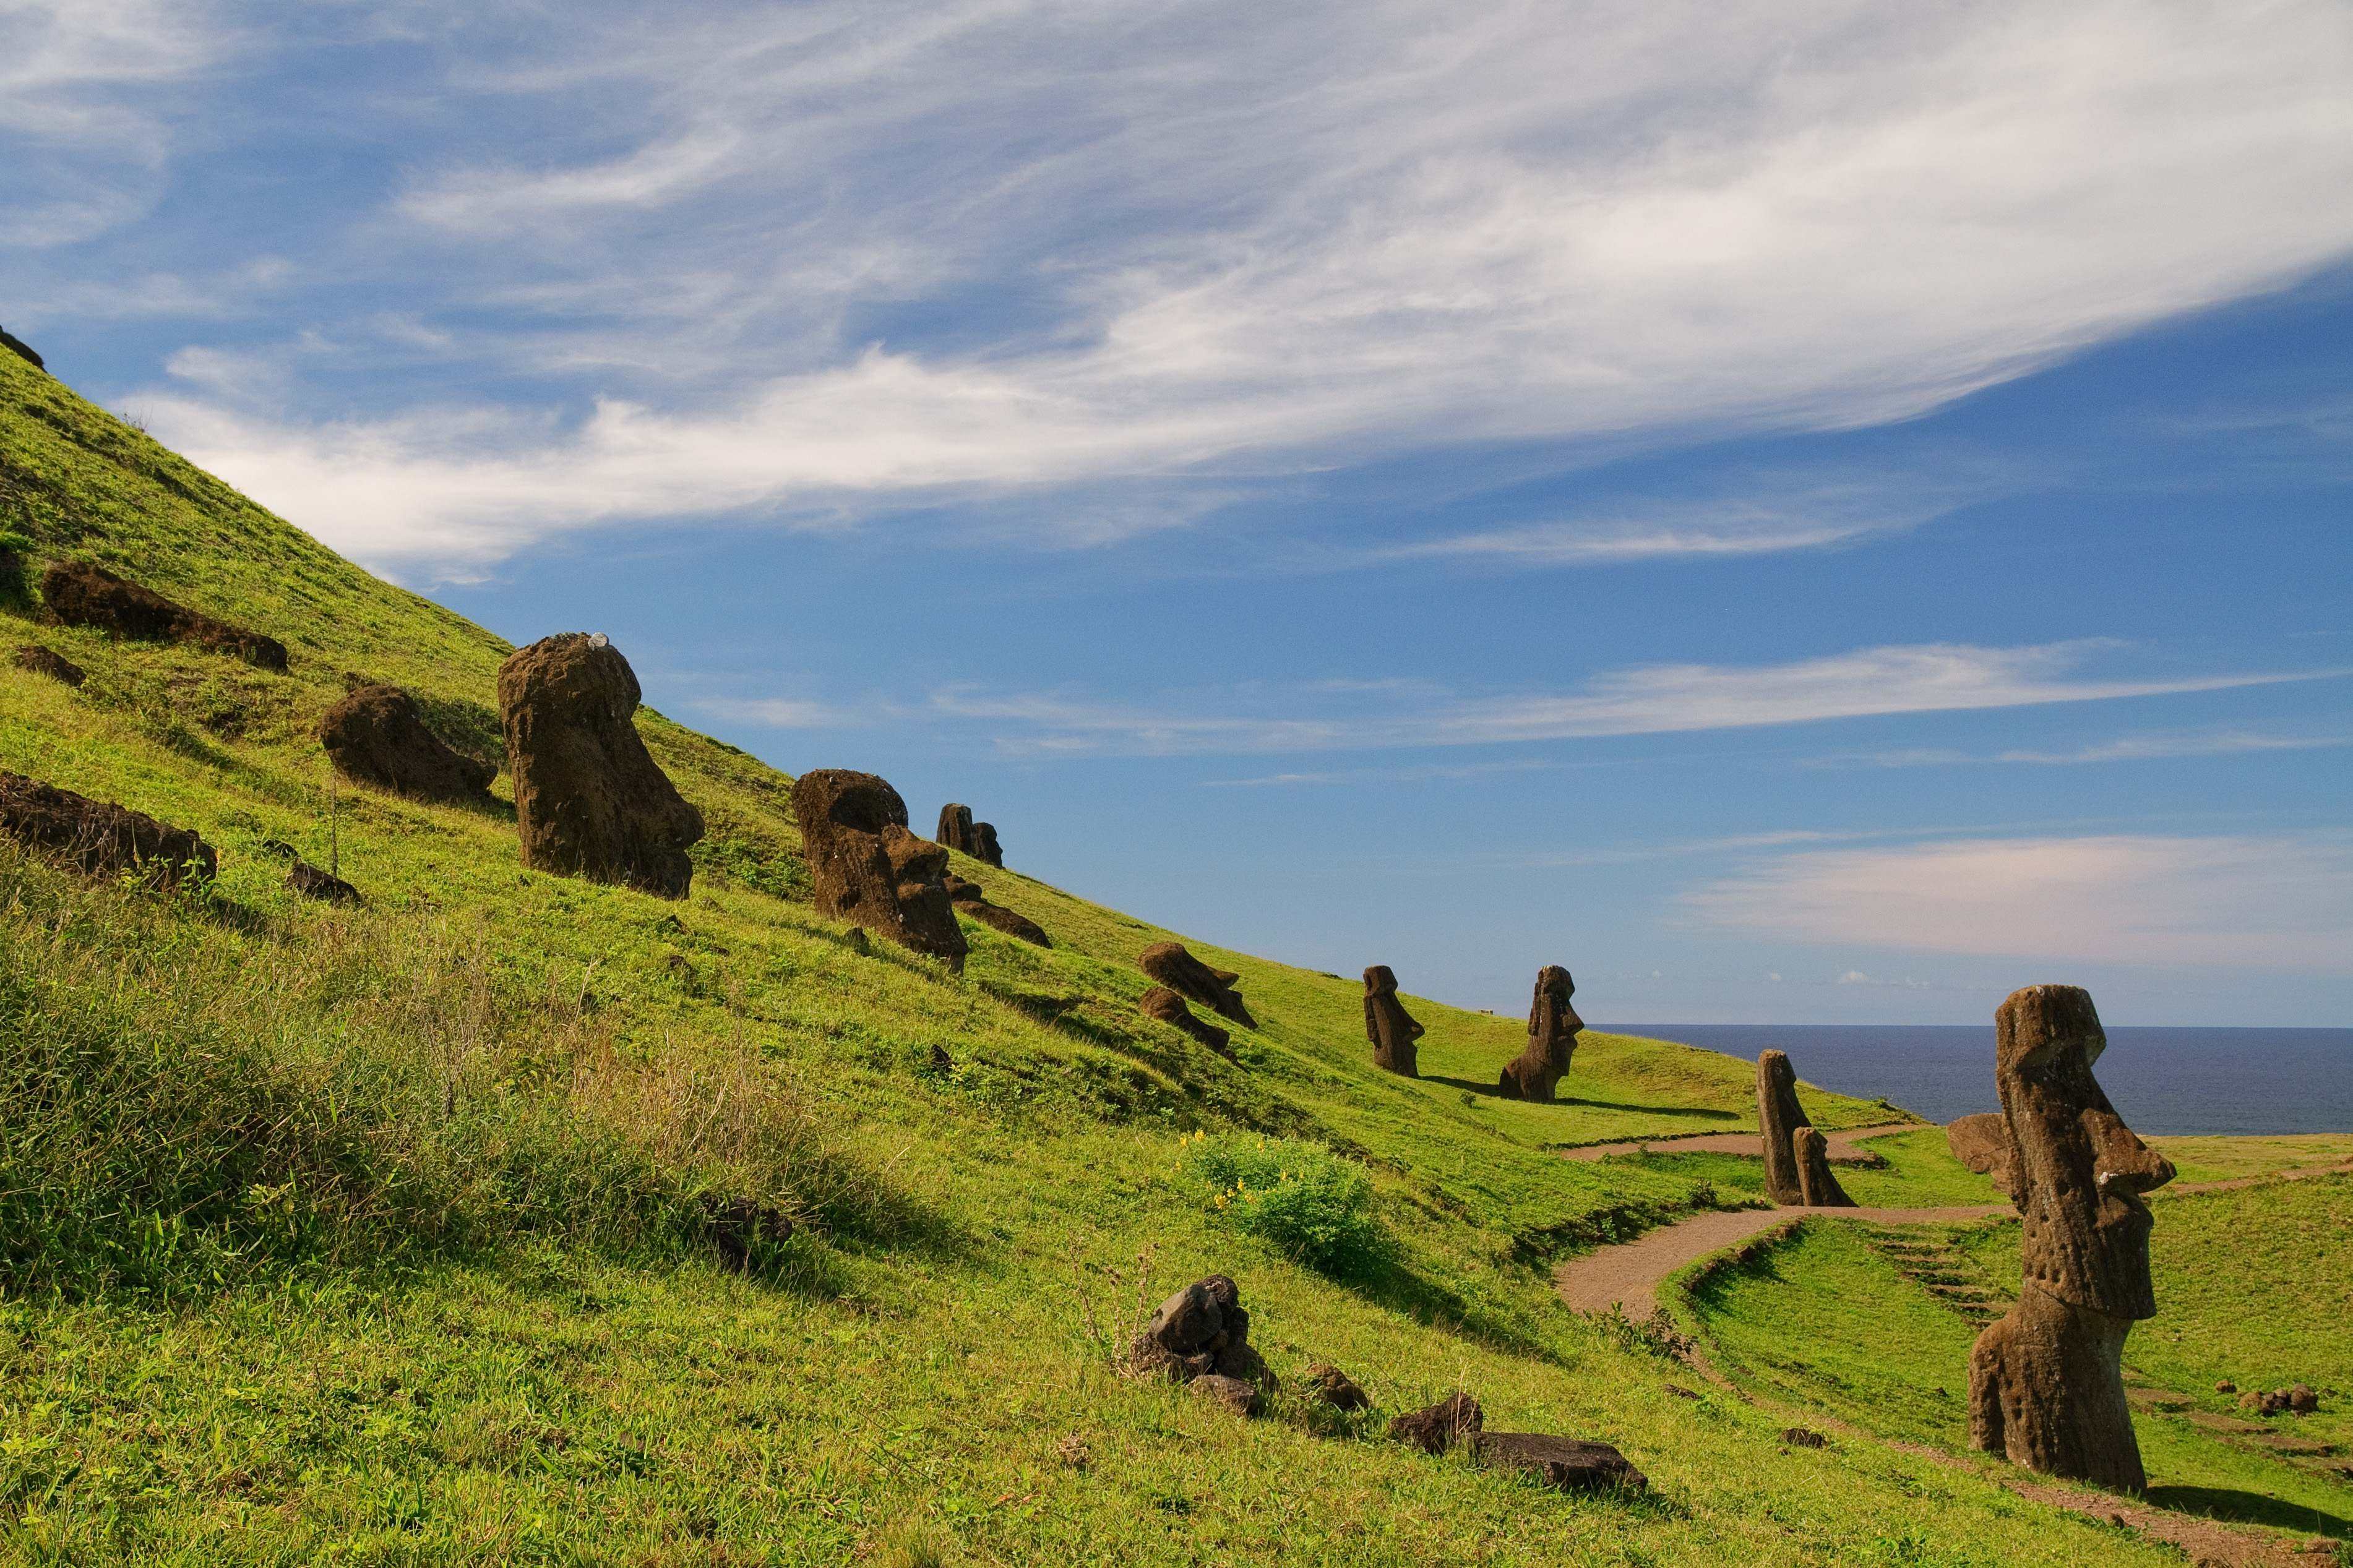
landscape, sea, coast, nature, grass, horizon, walking, mountain, sky, field, meadow, hill, adventure, valley, mountain range, cliff, nikon, highland, terrain, ridge, chile, grassland, plateau, fell, ecosystem, d300, easterisland, rapanui, isoladipasqua, rural area, landform, natural environment, geographical feature, mountainous landforms